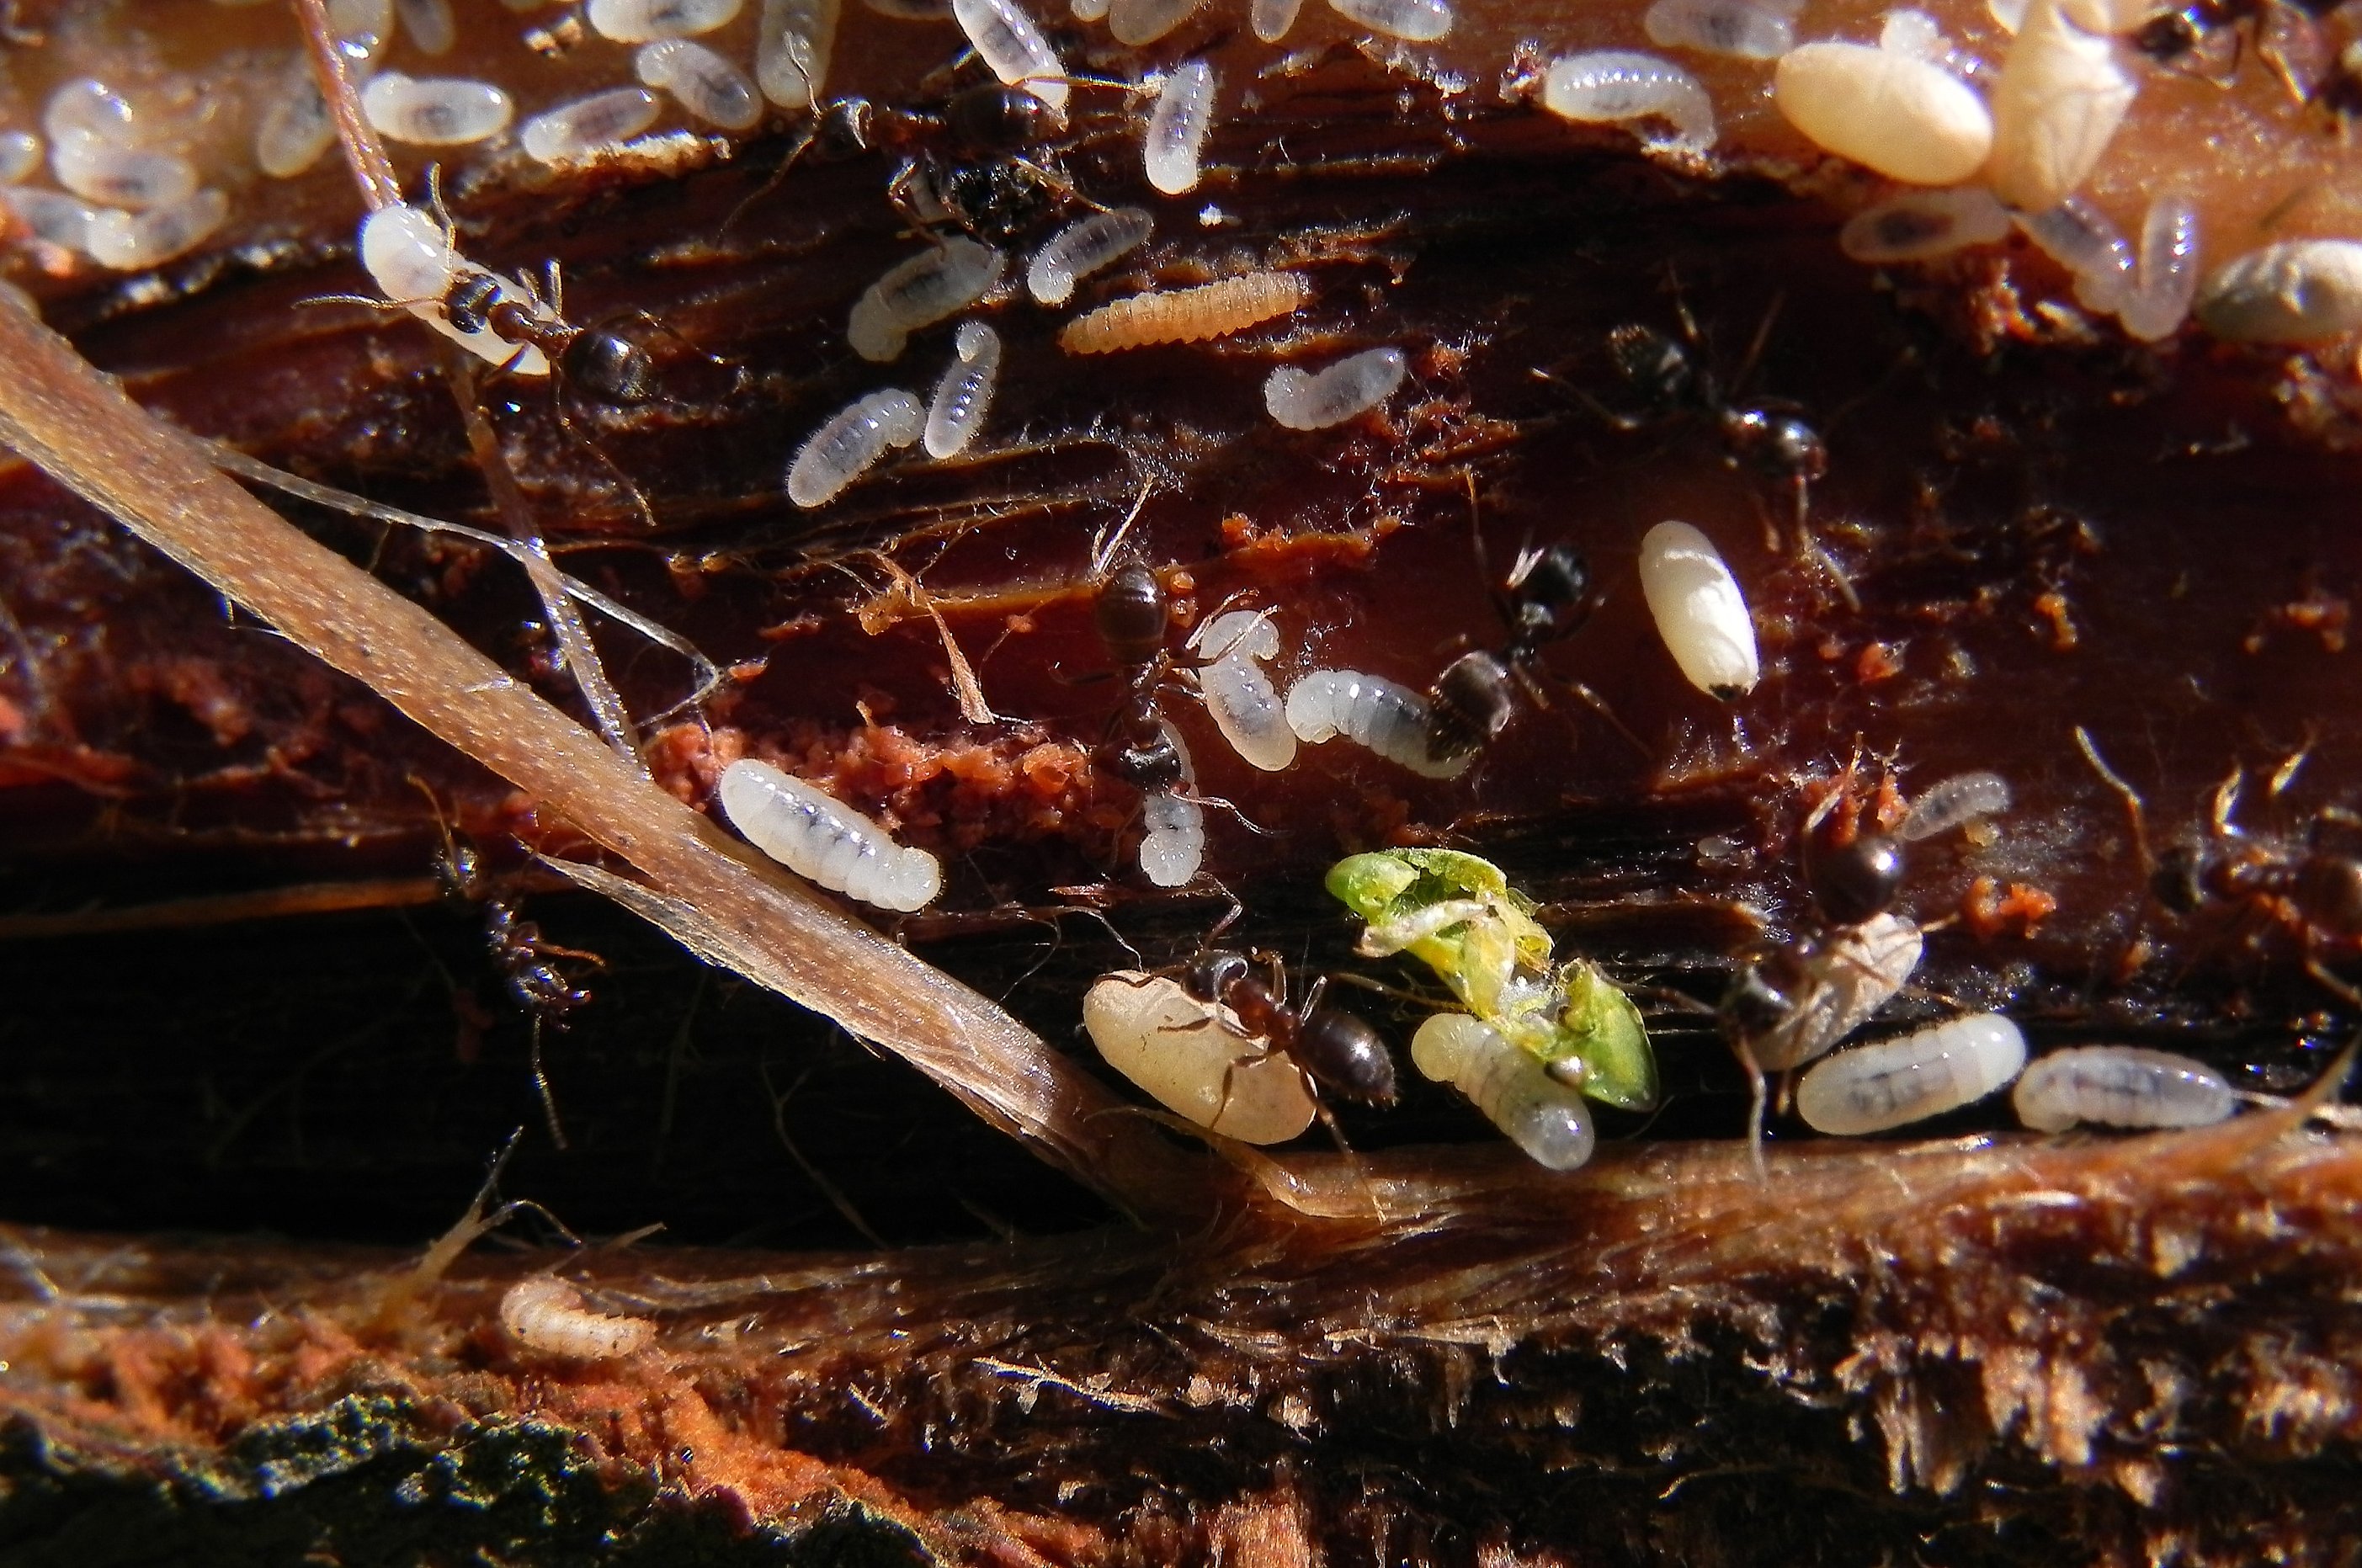
nature, food, insect, macro, invertebrate, animals, ant, pest, ggl1, animales, macro photography